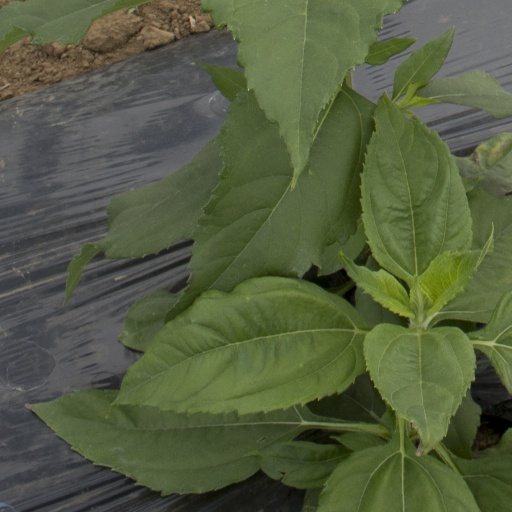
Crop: Jerusalem artichoke